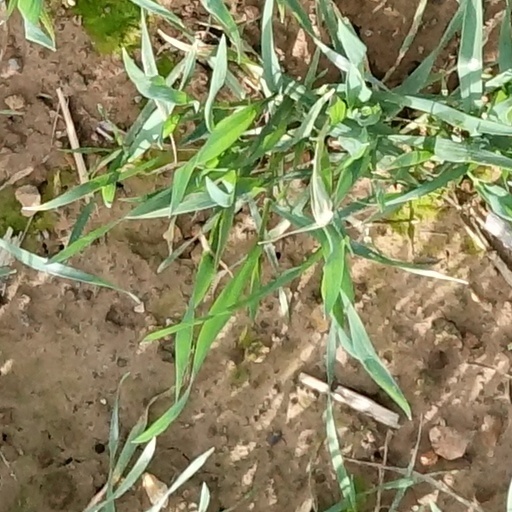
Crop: wheat